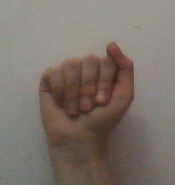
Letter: saad